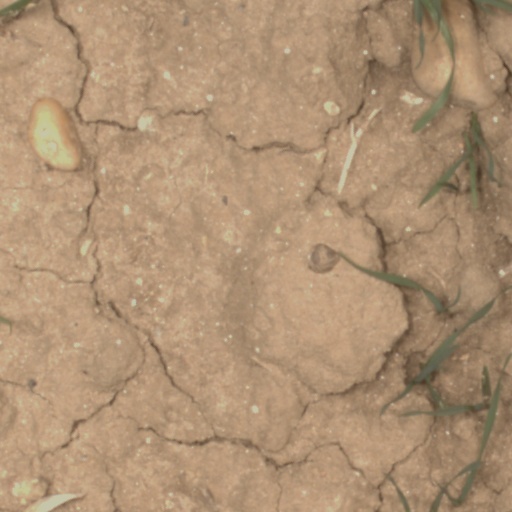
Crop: wheat